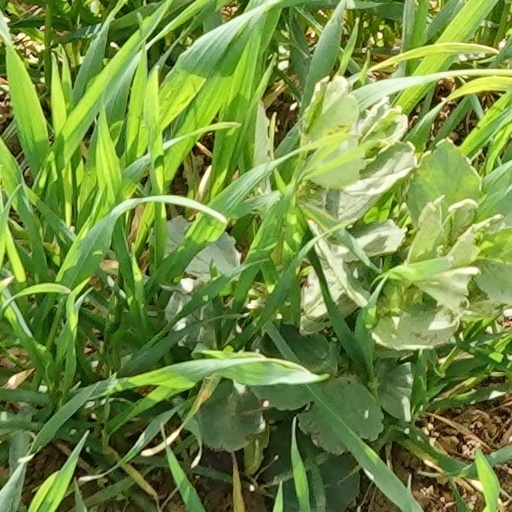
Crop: wheat